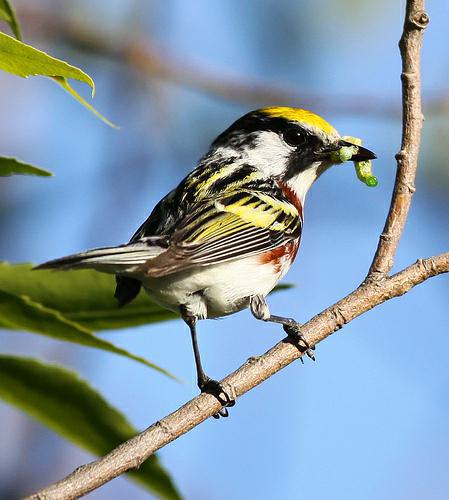
A photo of a chestnut sided warbler